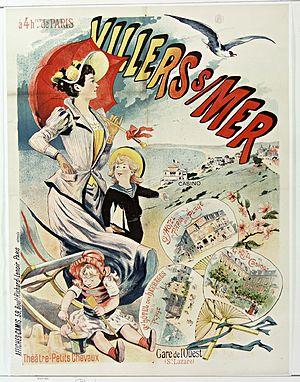
Affiche publicitaire pour Villers-sur-Mer
Villers-sur-Mer est une commune française, située dans le département du Calvados en région Normandie, peuplée de 2 644 habitants.